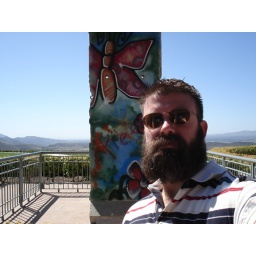
I've got a piece of the wall in a box somewhere